Answer in natural language. Consider the 3D positions of the objects in the scene and not just the 2D positions in the image. Is the centerpoint of  stainless steel refrigerator at a higher height than blue recycling bin with symbol? Choose between the following options: no or yes
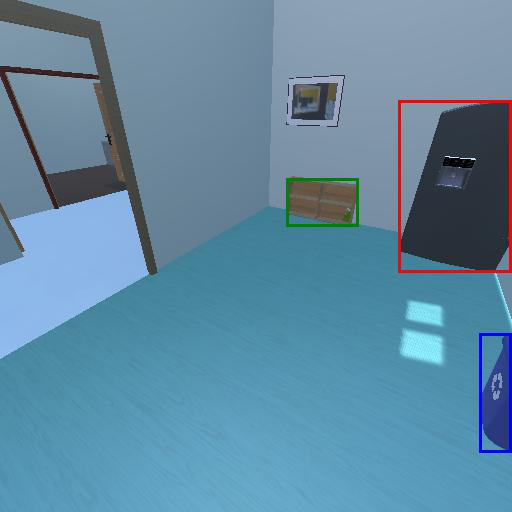
<answer>yes</answer>